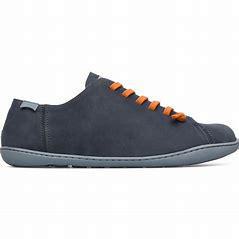
Brand: Camper
Model: PEU